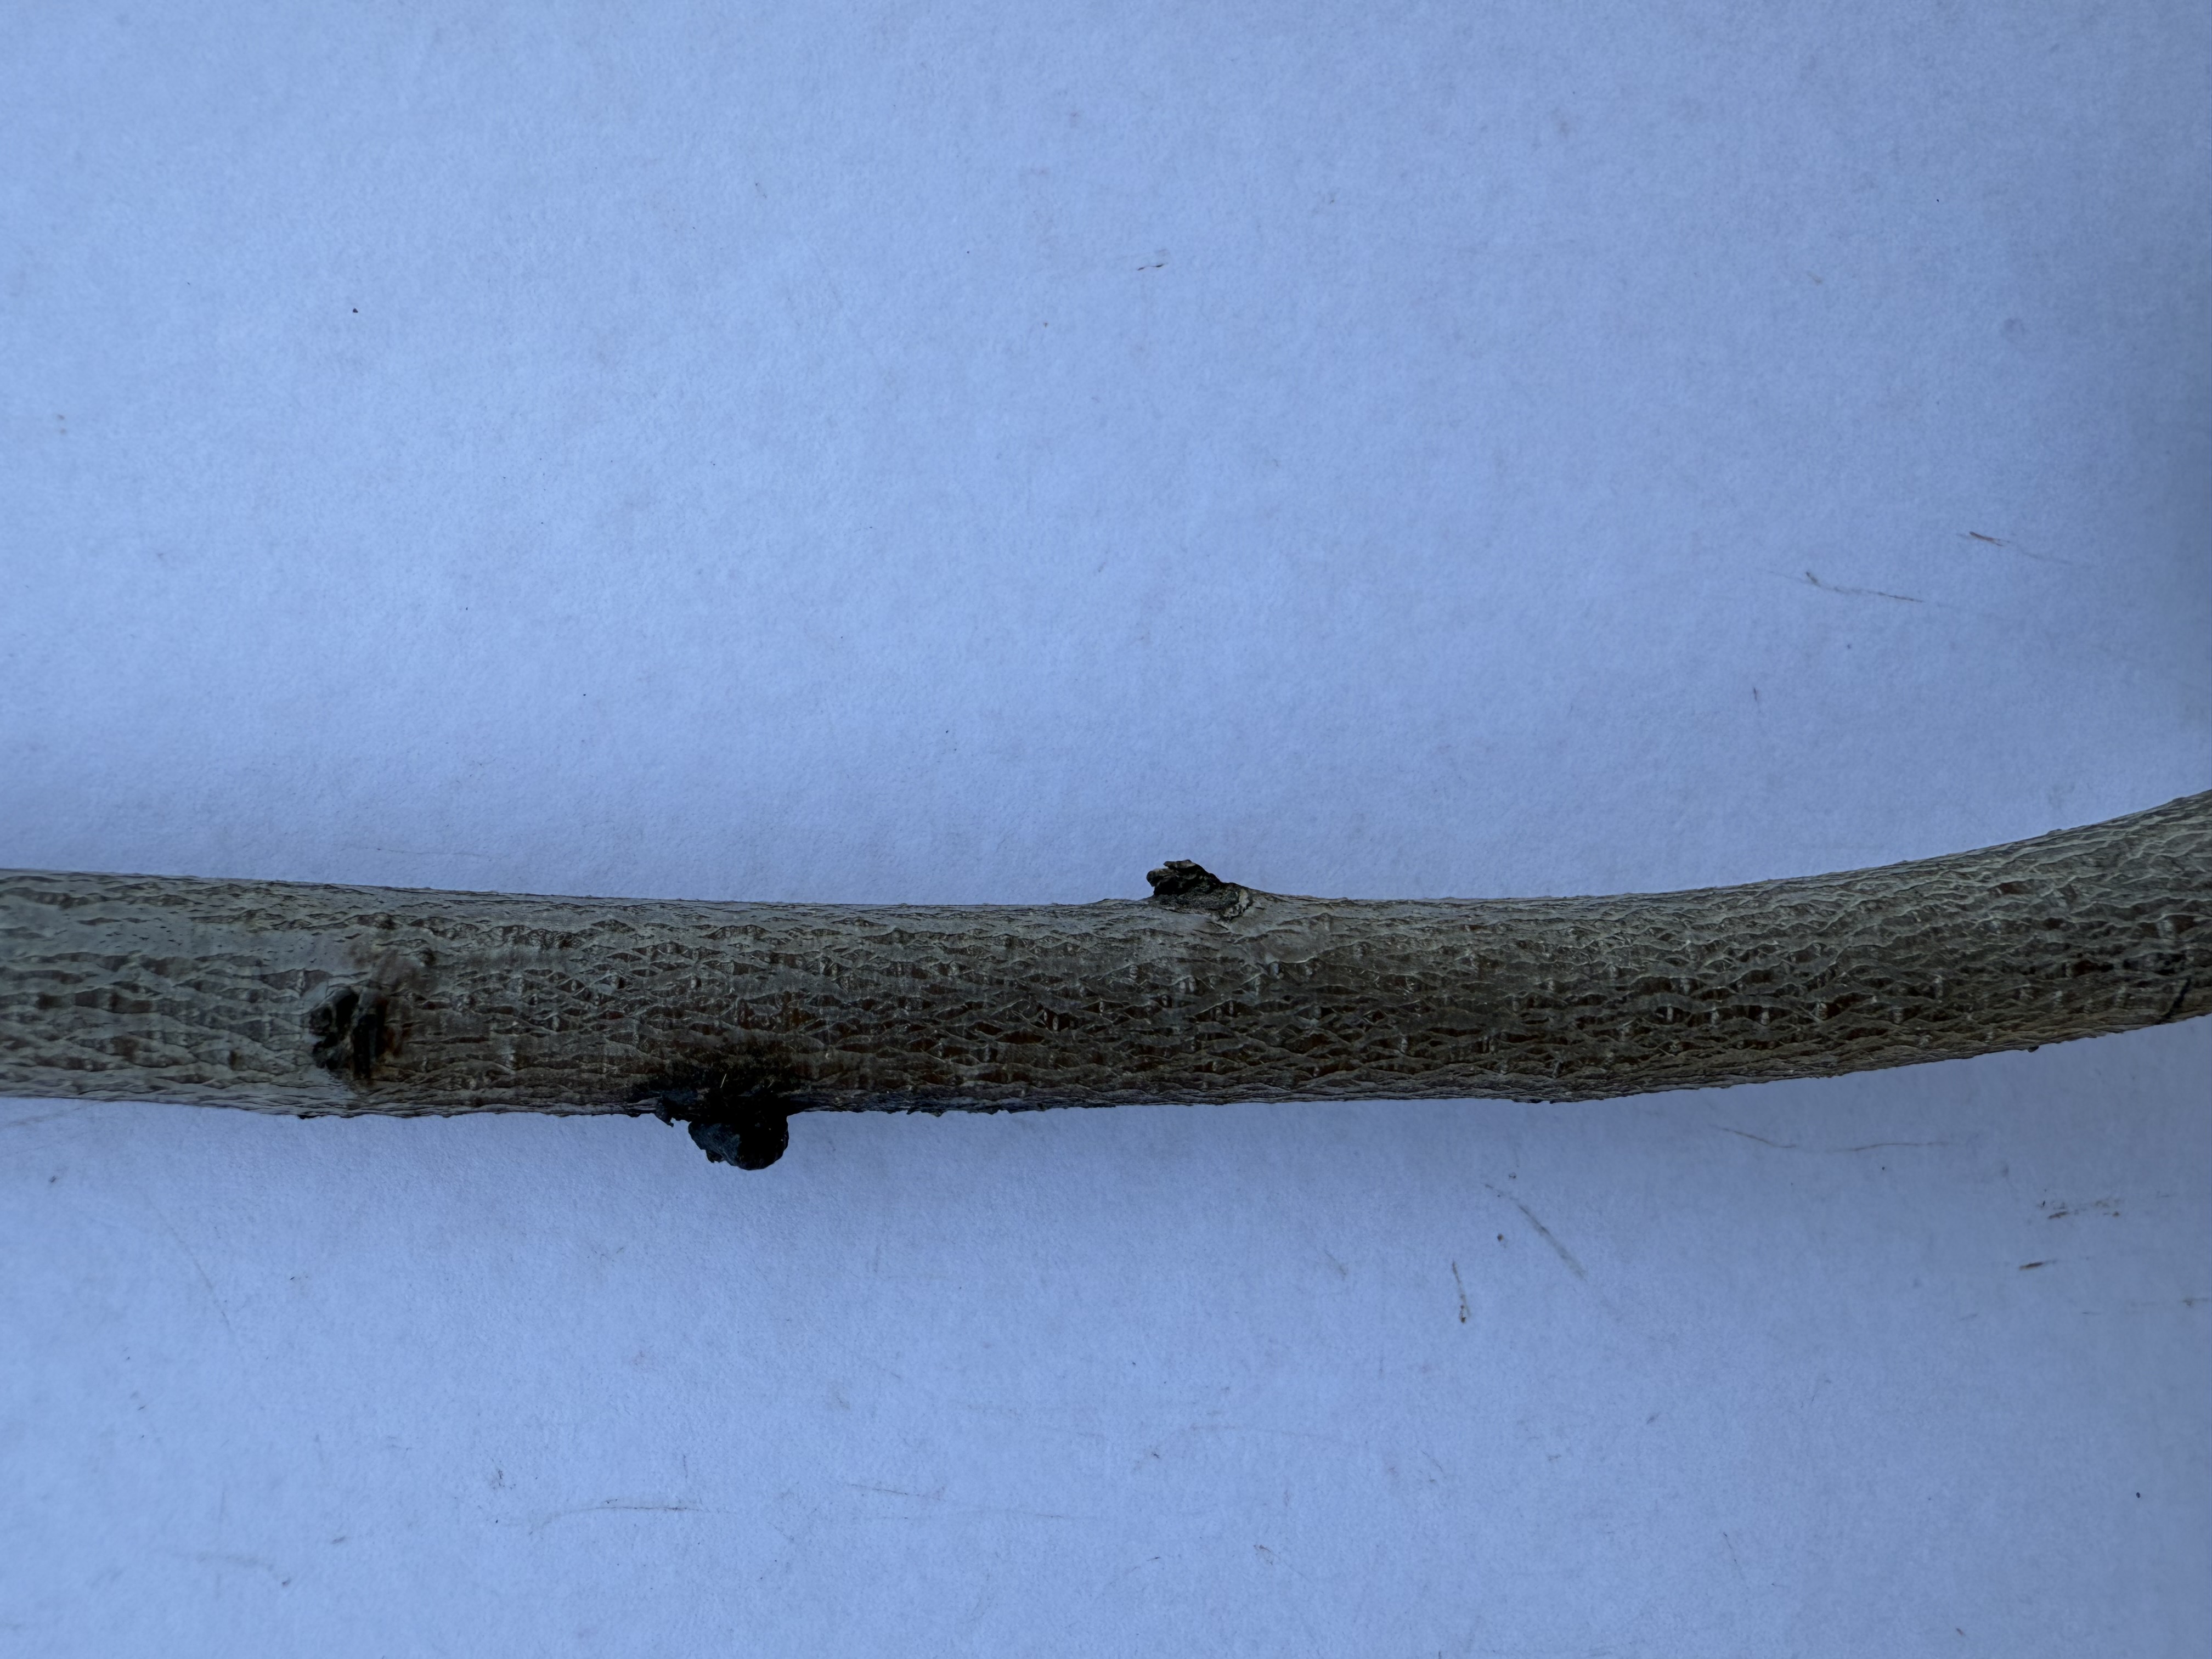
Variety: Duke Blueberry